Cerdic of Wessex

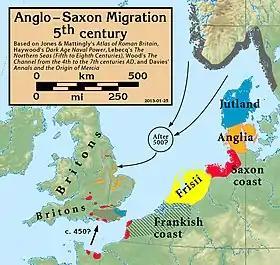

The "Anglo-Saxon Chronicle" provides a pedigree tracing Cerdic's ancestry back to Woden and the antediluvian patriarchs. Kenneth Sisam has shown that this pedigree was constructed by borrowing and subsequently modifying a pedigree tracing the ancestry of the kings of Bernicia, and hence before the generation of Cerdic himself the Wessex pedigree has no historical basis. The pedigree gives Cerdic's father as Elesa, who has been identified by some twentieth-century scholars with the Romano-Briton Elafius, the "chief of the region", met by Germanus of Auxerre. But Elafius's own historicity is in doubt, and twenty-first-century researchers reject his identification with Elesa as fanciful.